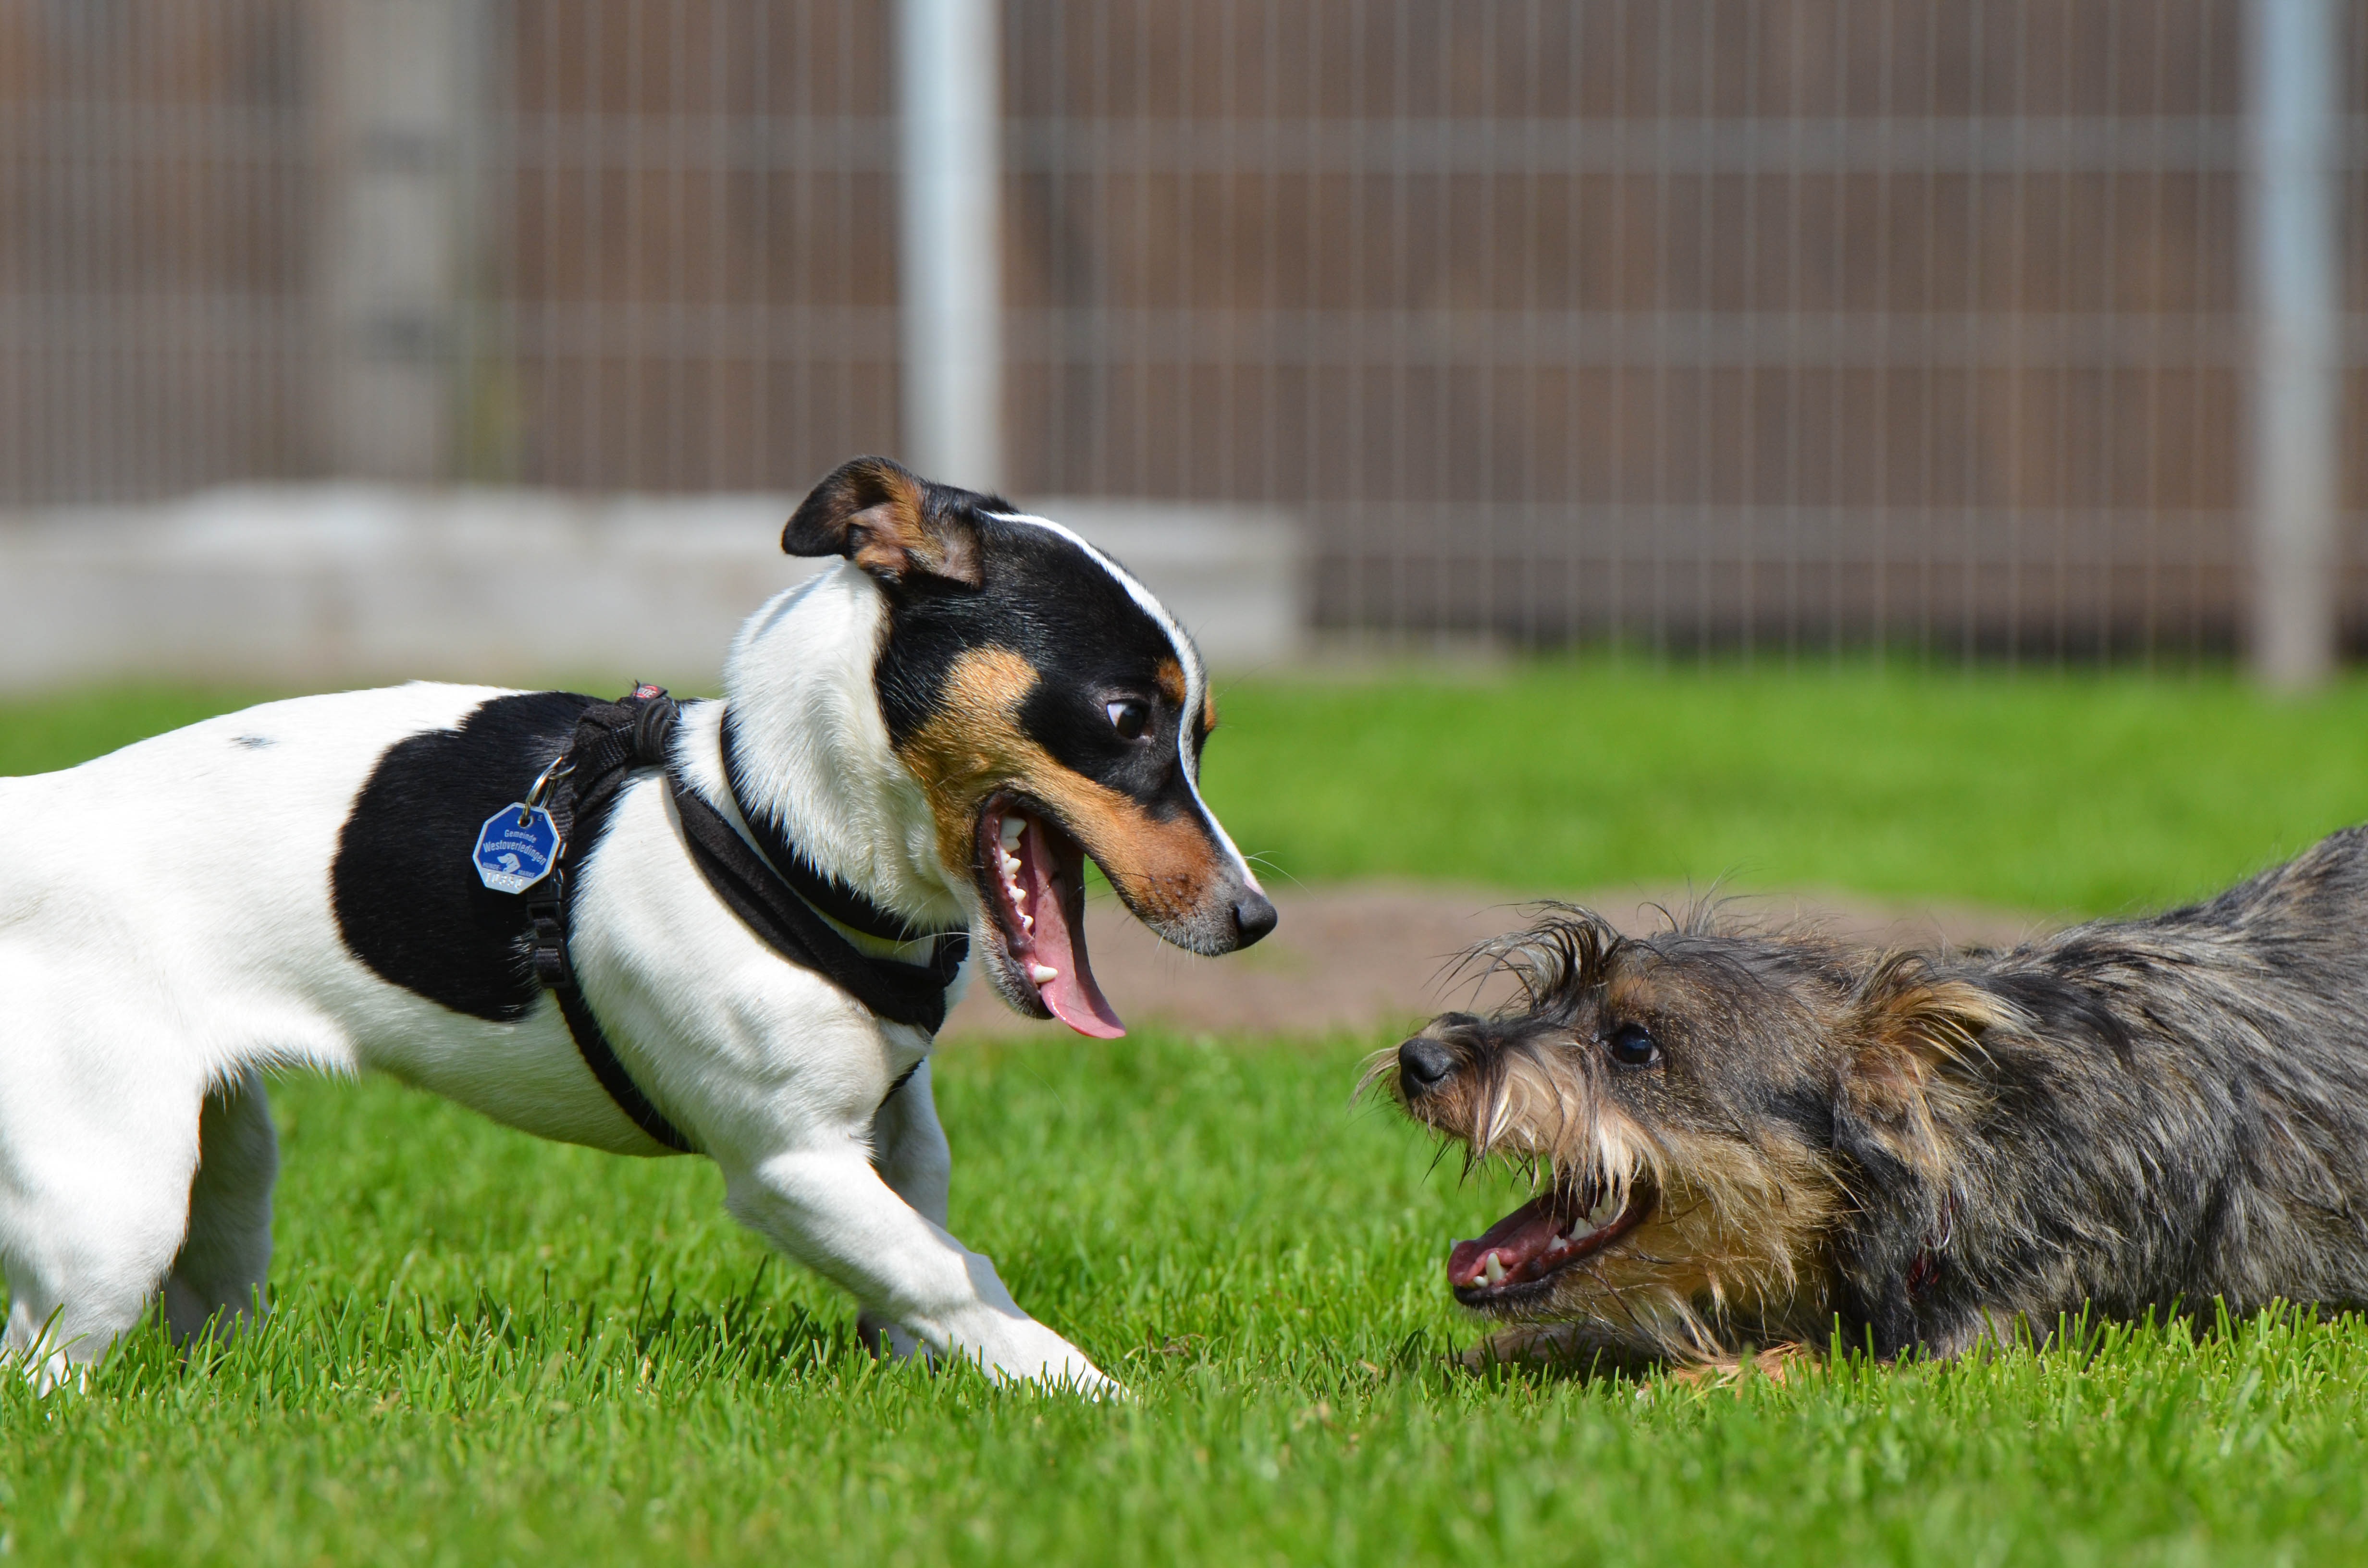
play, puppy, dog, cute, pet, young, small, mammal, hound, playful, pets, great, sports, hybrid, vertebrate, dog breed, wildlife photography, dear, young animal, young dog, quadruped, playing dogs, jack russel, small dog, raging dogs, knuffig, wuschelig, young dogs, dog like mammal, animal sports, dog sports, puppy games